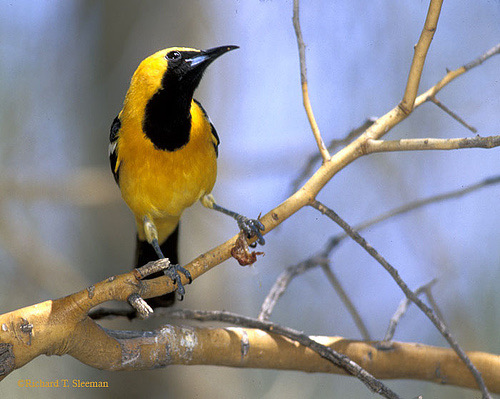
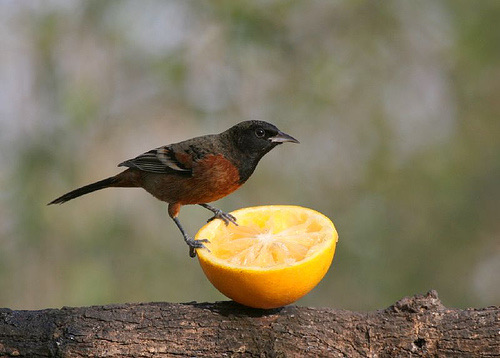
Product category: misc
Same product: yes